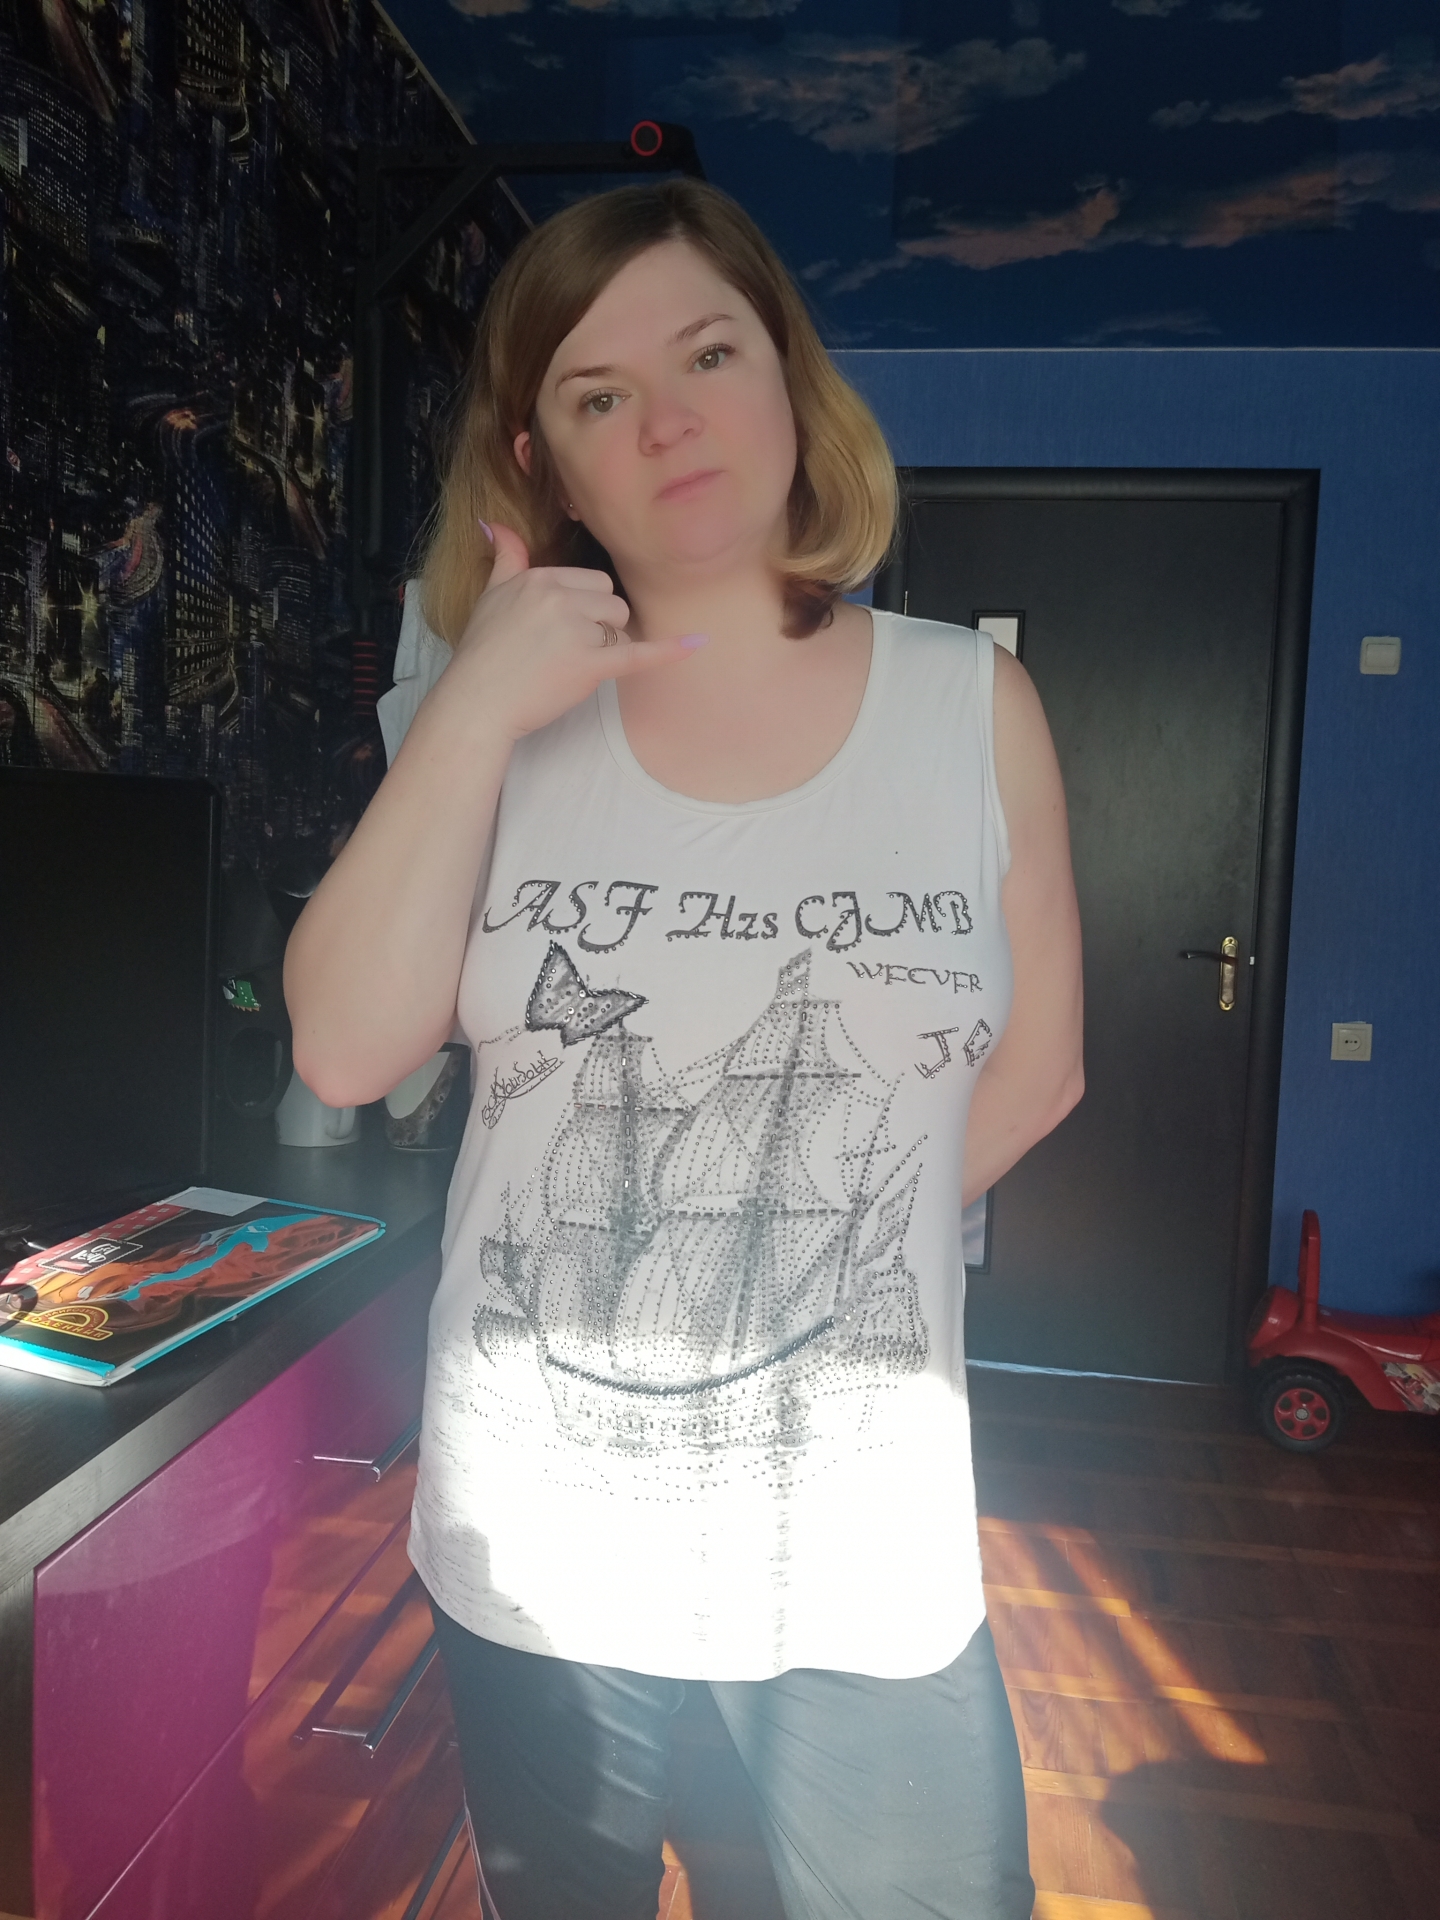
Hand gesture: call